Södermanland runic inscription 139

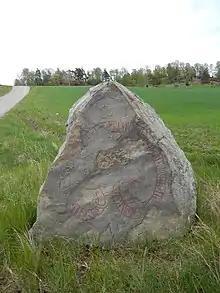
Sö 139

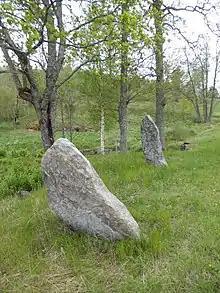
Sö 139 next to Sö 140

Sö 139 is a Viking Age runestone in granite inscribed in Old Norse with the Younger Futhark runic alphabet. It is located 3.5 m east-north-east of Sö 140 along the road between Lid and Aspa in Ludgo parish, in Nyköping Municipality, in Södermanland. Both stones are placed at the southern side of the road next to the brook at Korpbro. It is 1.48 m tall and 1.36 m wide. The style is tentatively categorized as Pr3. It is unusual because it was raised in memory of a woman.